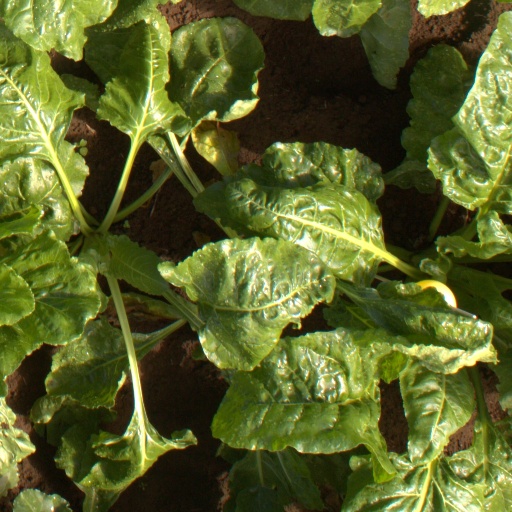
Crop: sugar beet